John Deacon

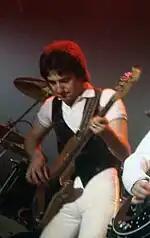
Deacon on stage at the New Haven Coliseum, Connecticut, US, in 1977

In 1973, "Rolling Stone" wrote that the combination of Taylor and Deacon "is explosive, a colossal sonic volcano whose eruption makes the earth tremble." Deacon played guitar in addition to bass, taking over rhythm parts on many albums, as well as several acoustic performances. Some of the guitar work on "Hot Space" (the clean Fender Telecaster single-coil sound) is Deacon's. He would occasionally play synthesizers on his own compositions and often composed at the piano, playing a Wurlitzer electric piano on "You're My Best Friend". He can also be seen playing the grand piano in the music video to "Spread Your Wings", although on the actual recording the piano was played by Mercury. Unlike the other three members of Queen, Deacon did not sing on the group's records, though he did sing backing vocals during live performances and a small number of studio recordings.